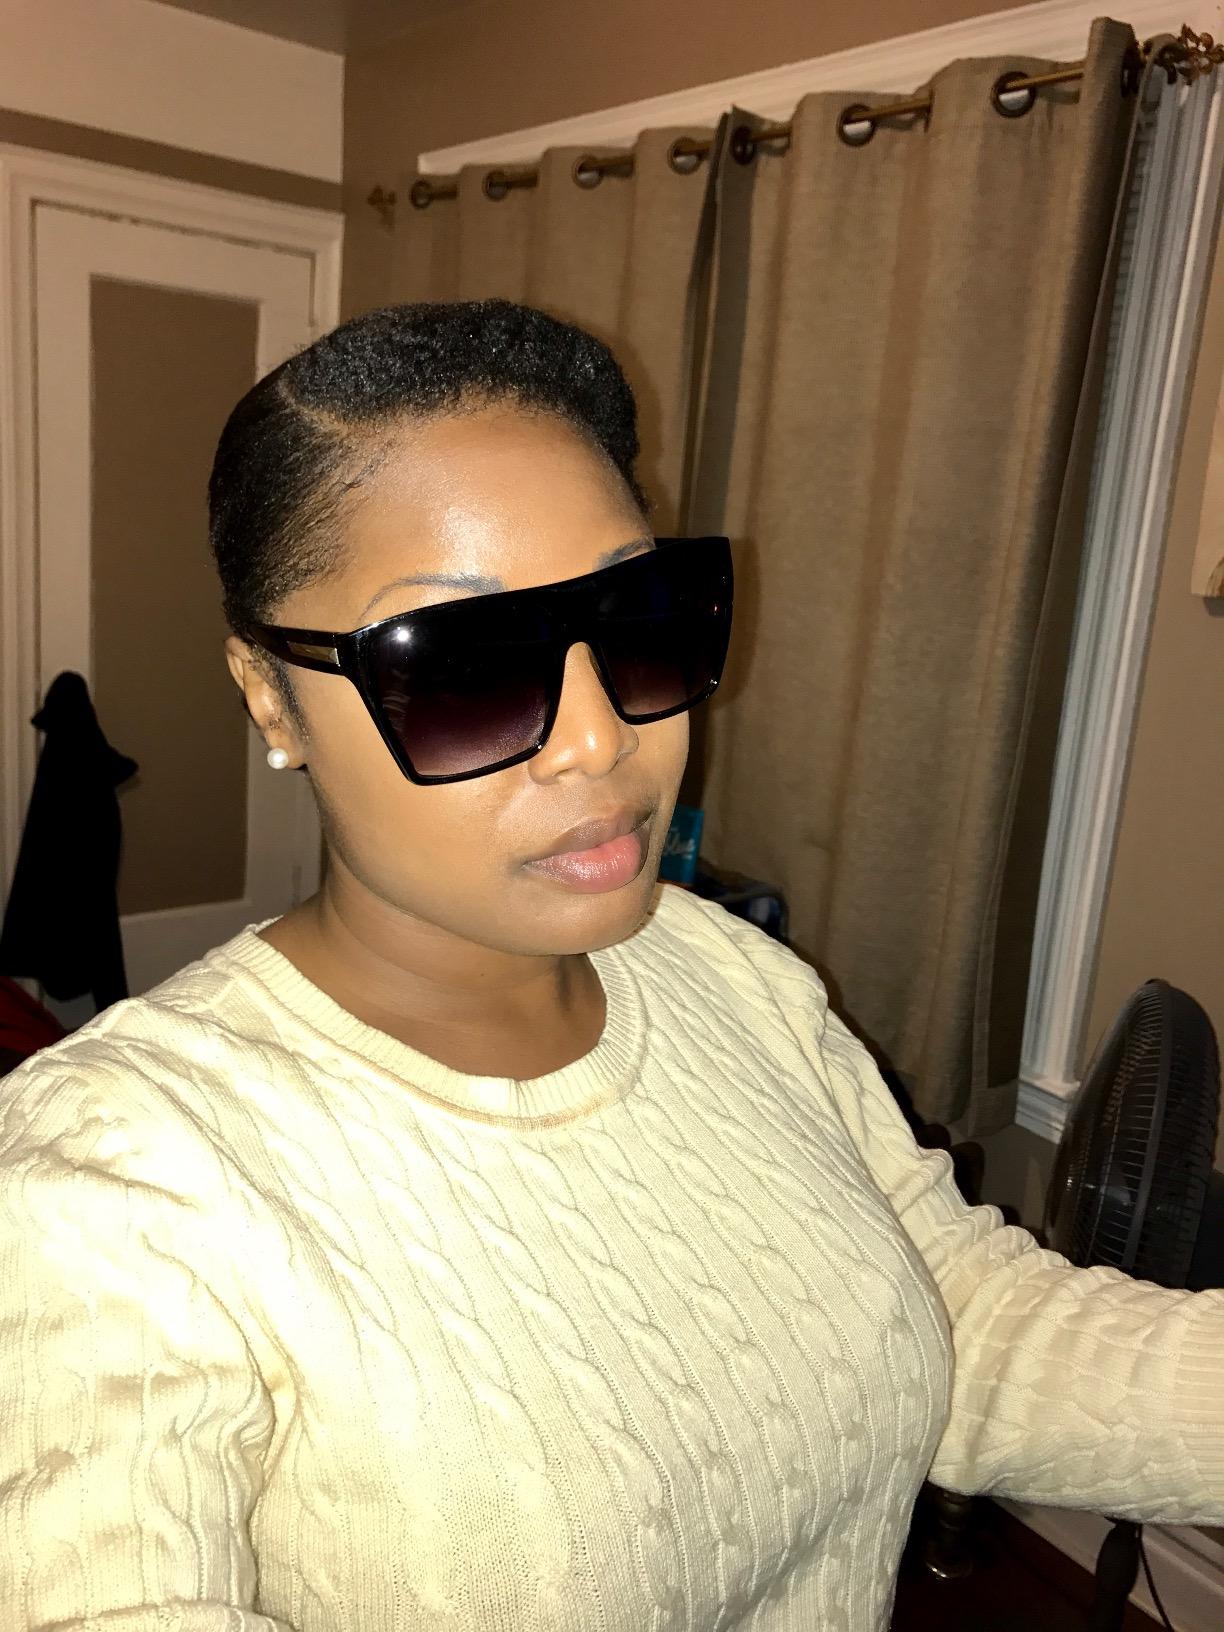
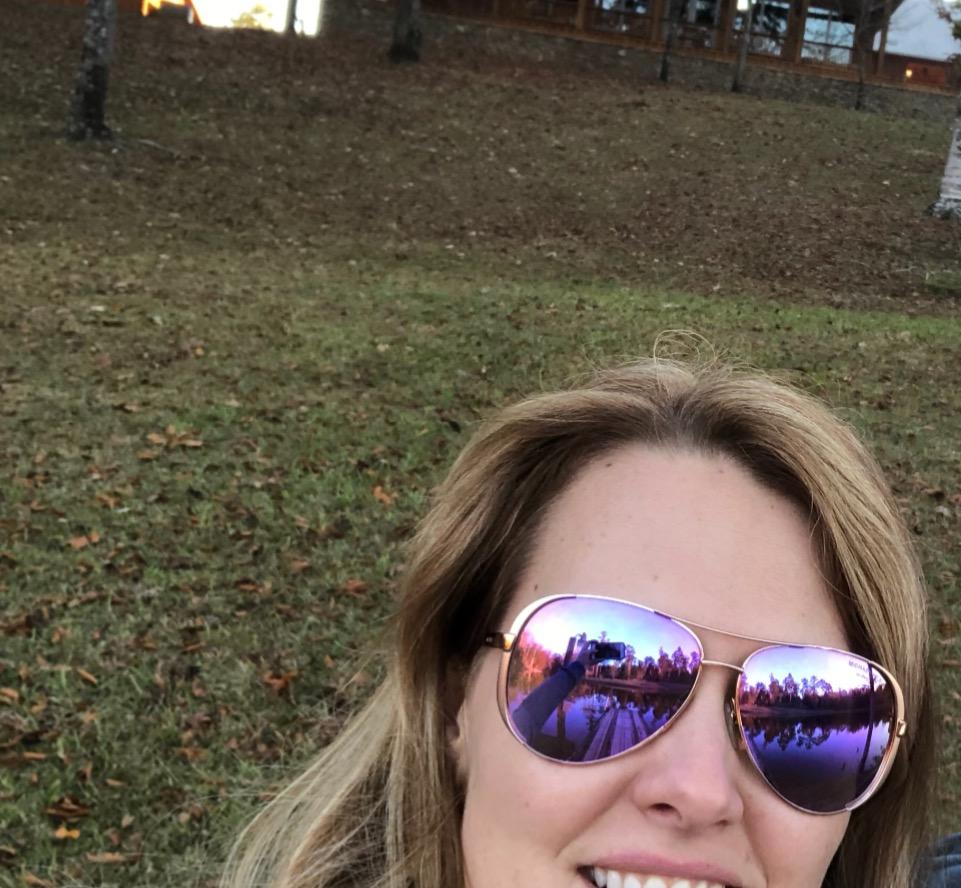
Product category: accessories_sunglasses
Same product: no